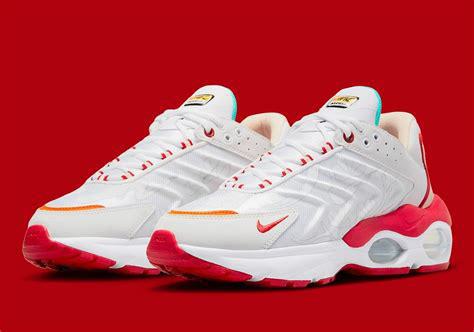
Brand: Nike
Model: Air Max TW